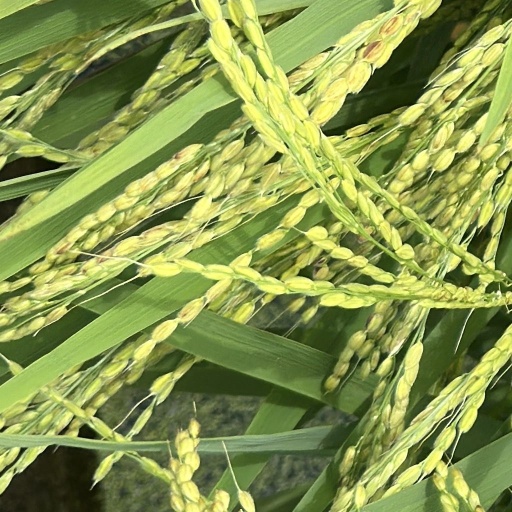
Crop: rice